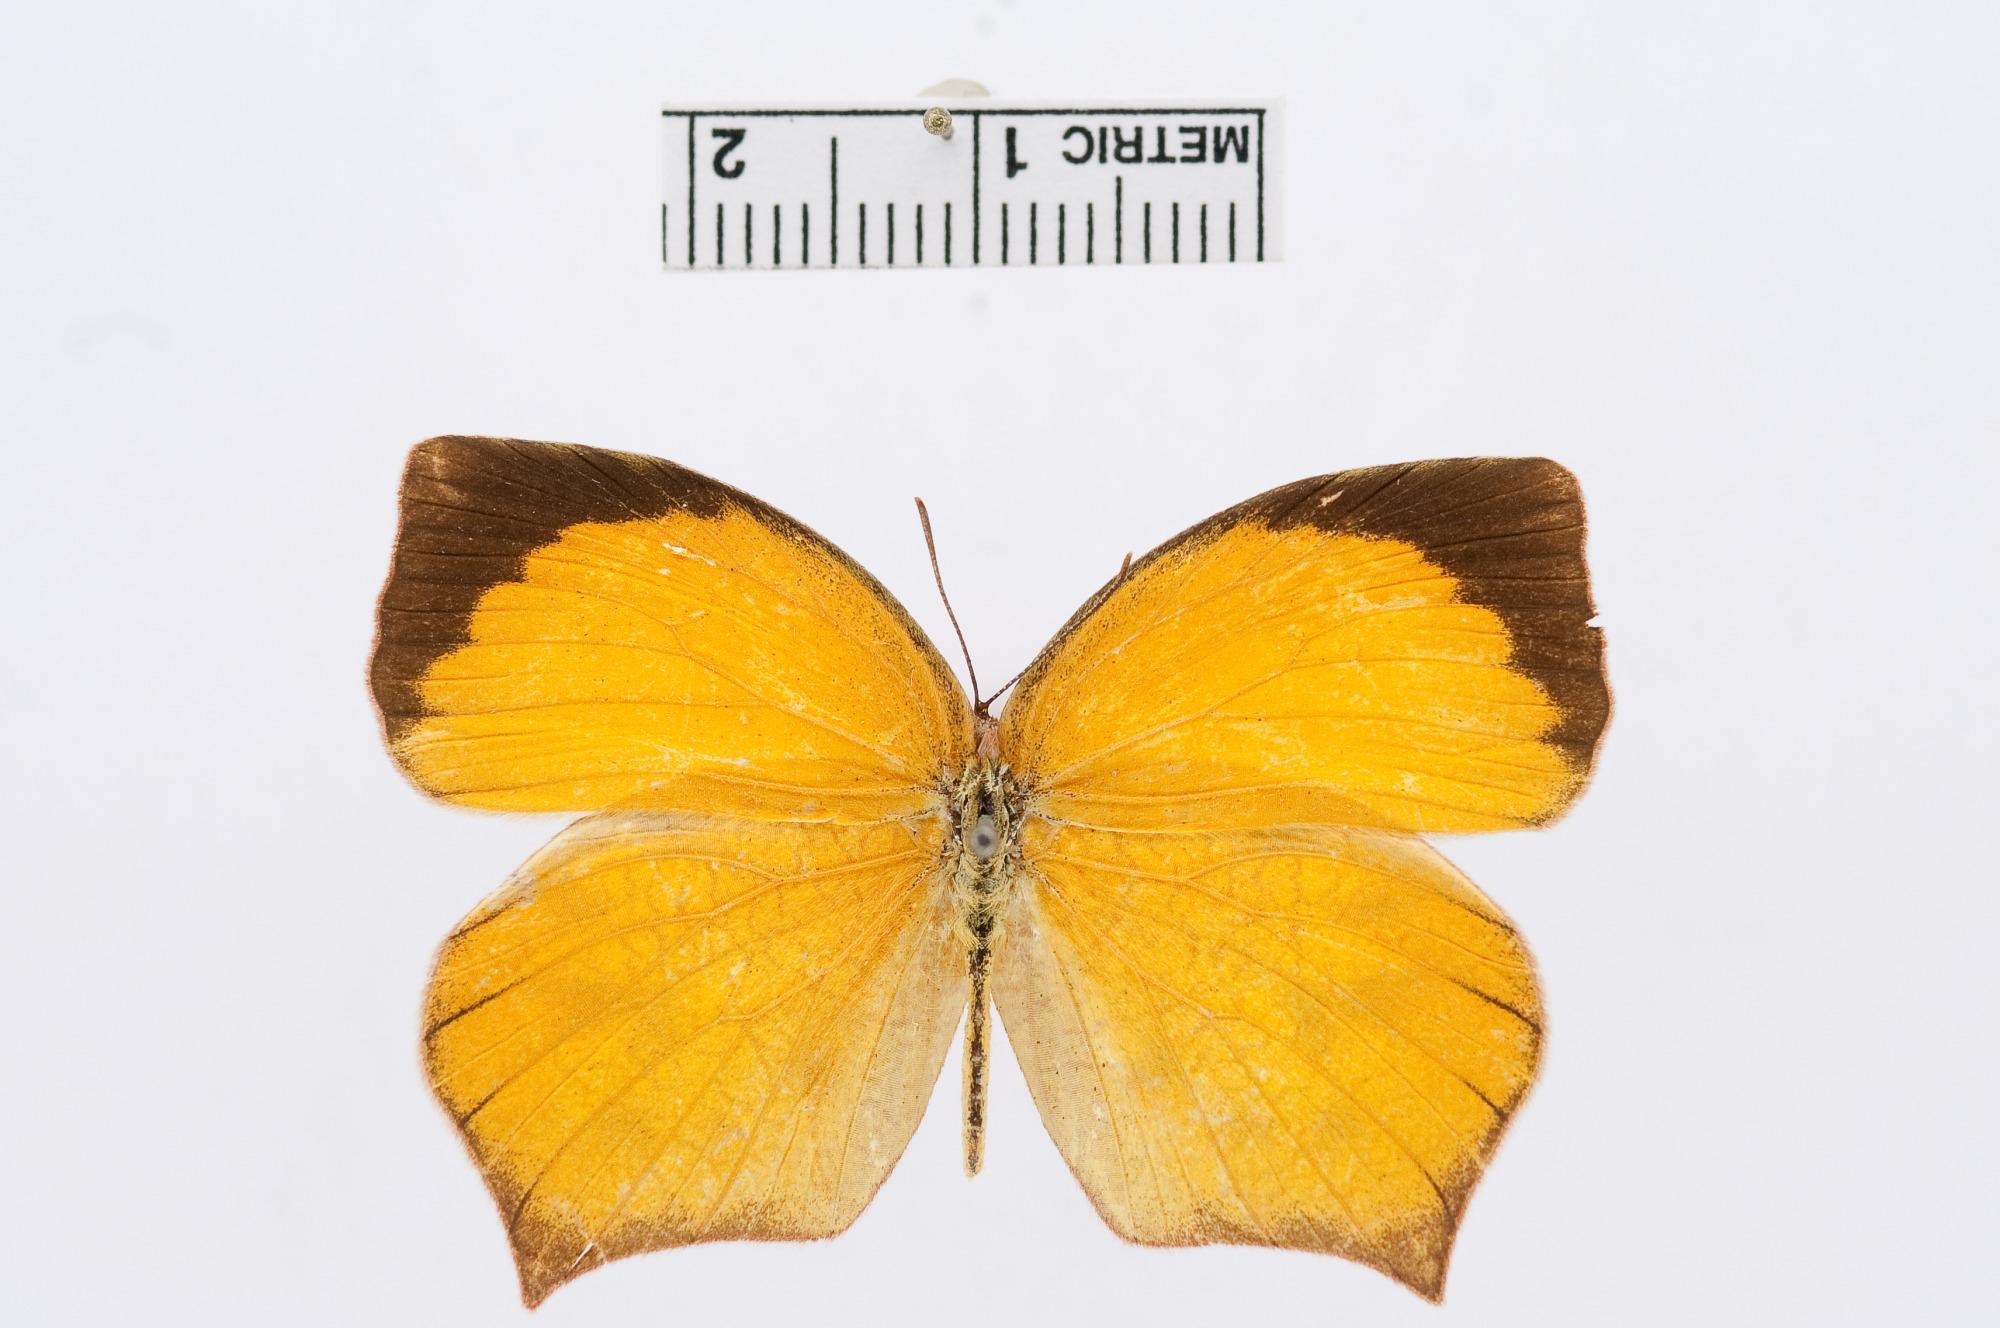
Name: Pyrisitia proterpia
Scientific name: Pyrisitia proterpia
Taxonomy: Animalia, Arthropoda, Hexapoda, Insecta, Lepidoptera, Pieridae, Coliadinae